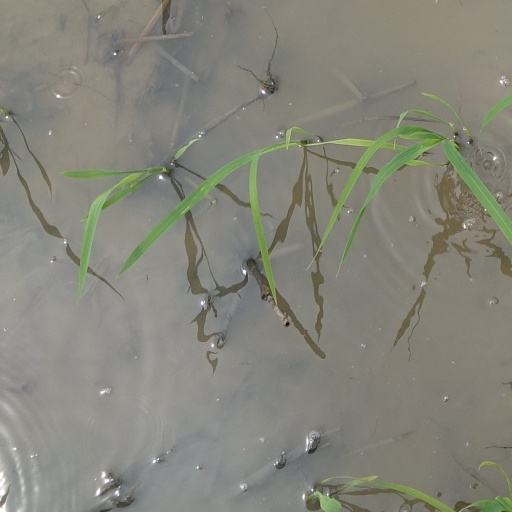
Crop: rice